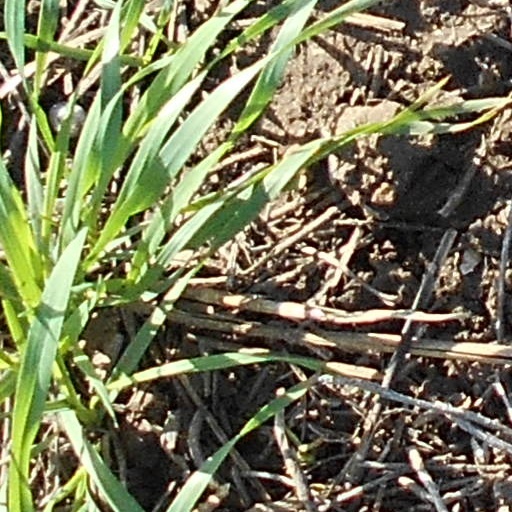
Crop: wheat